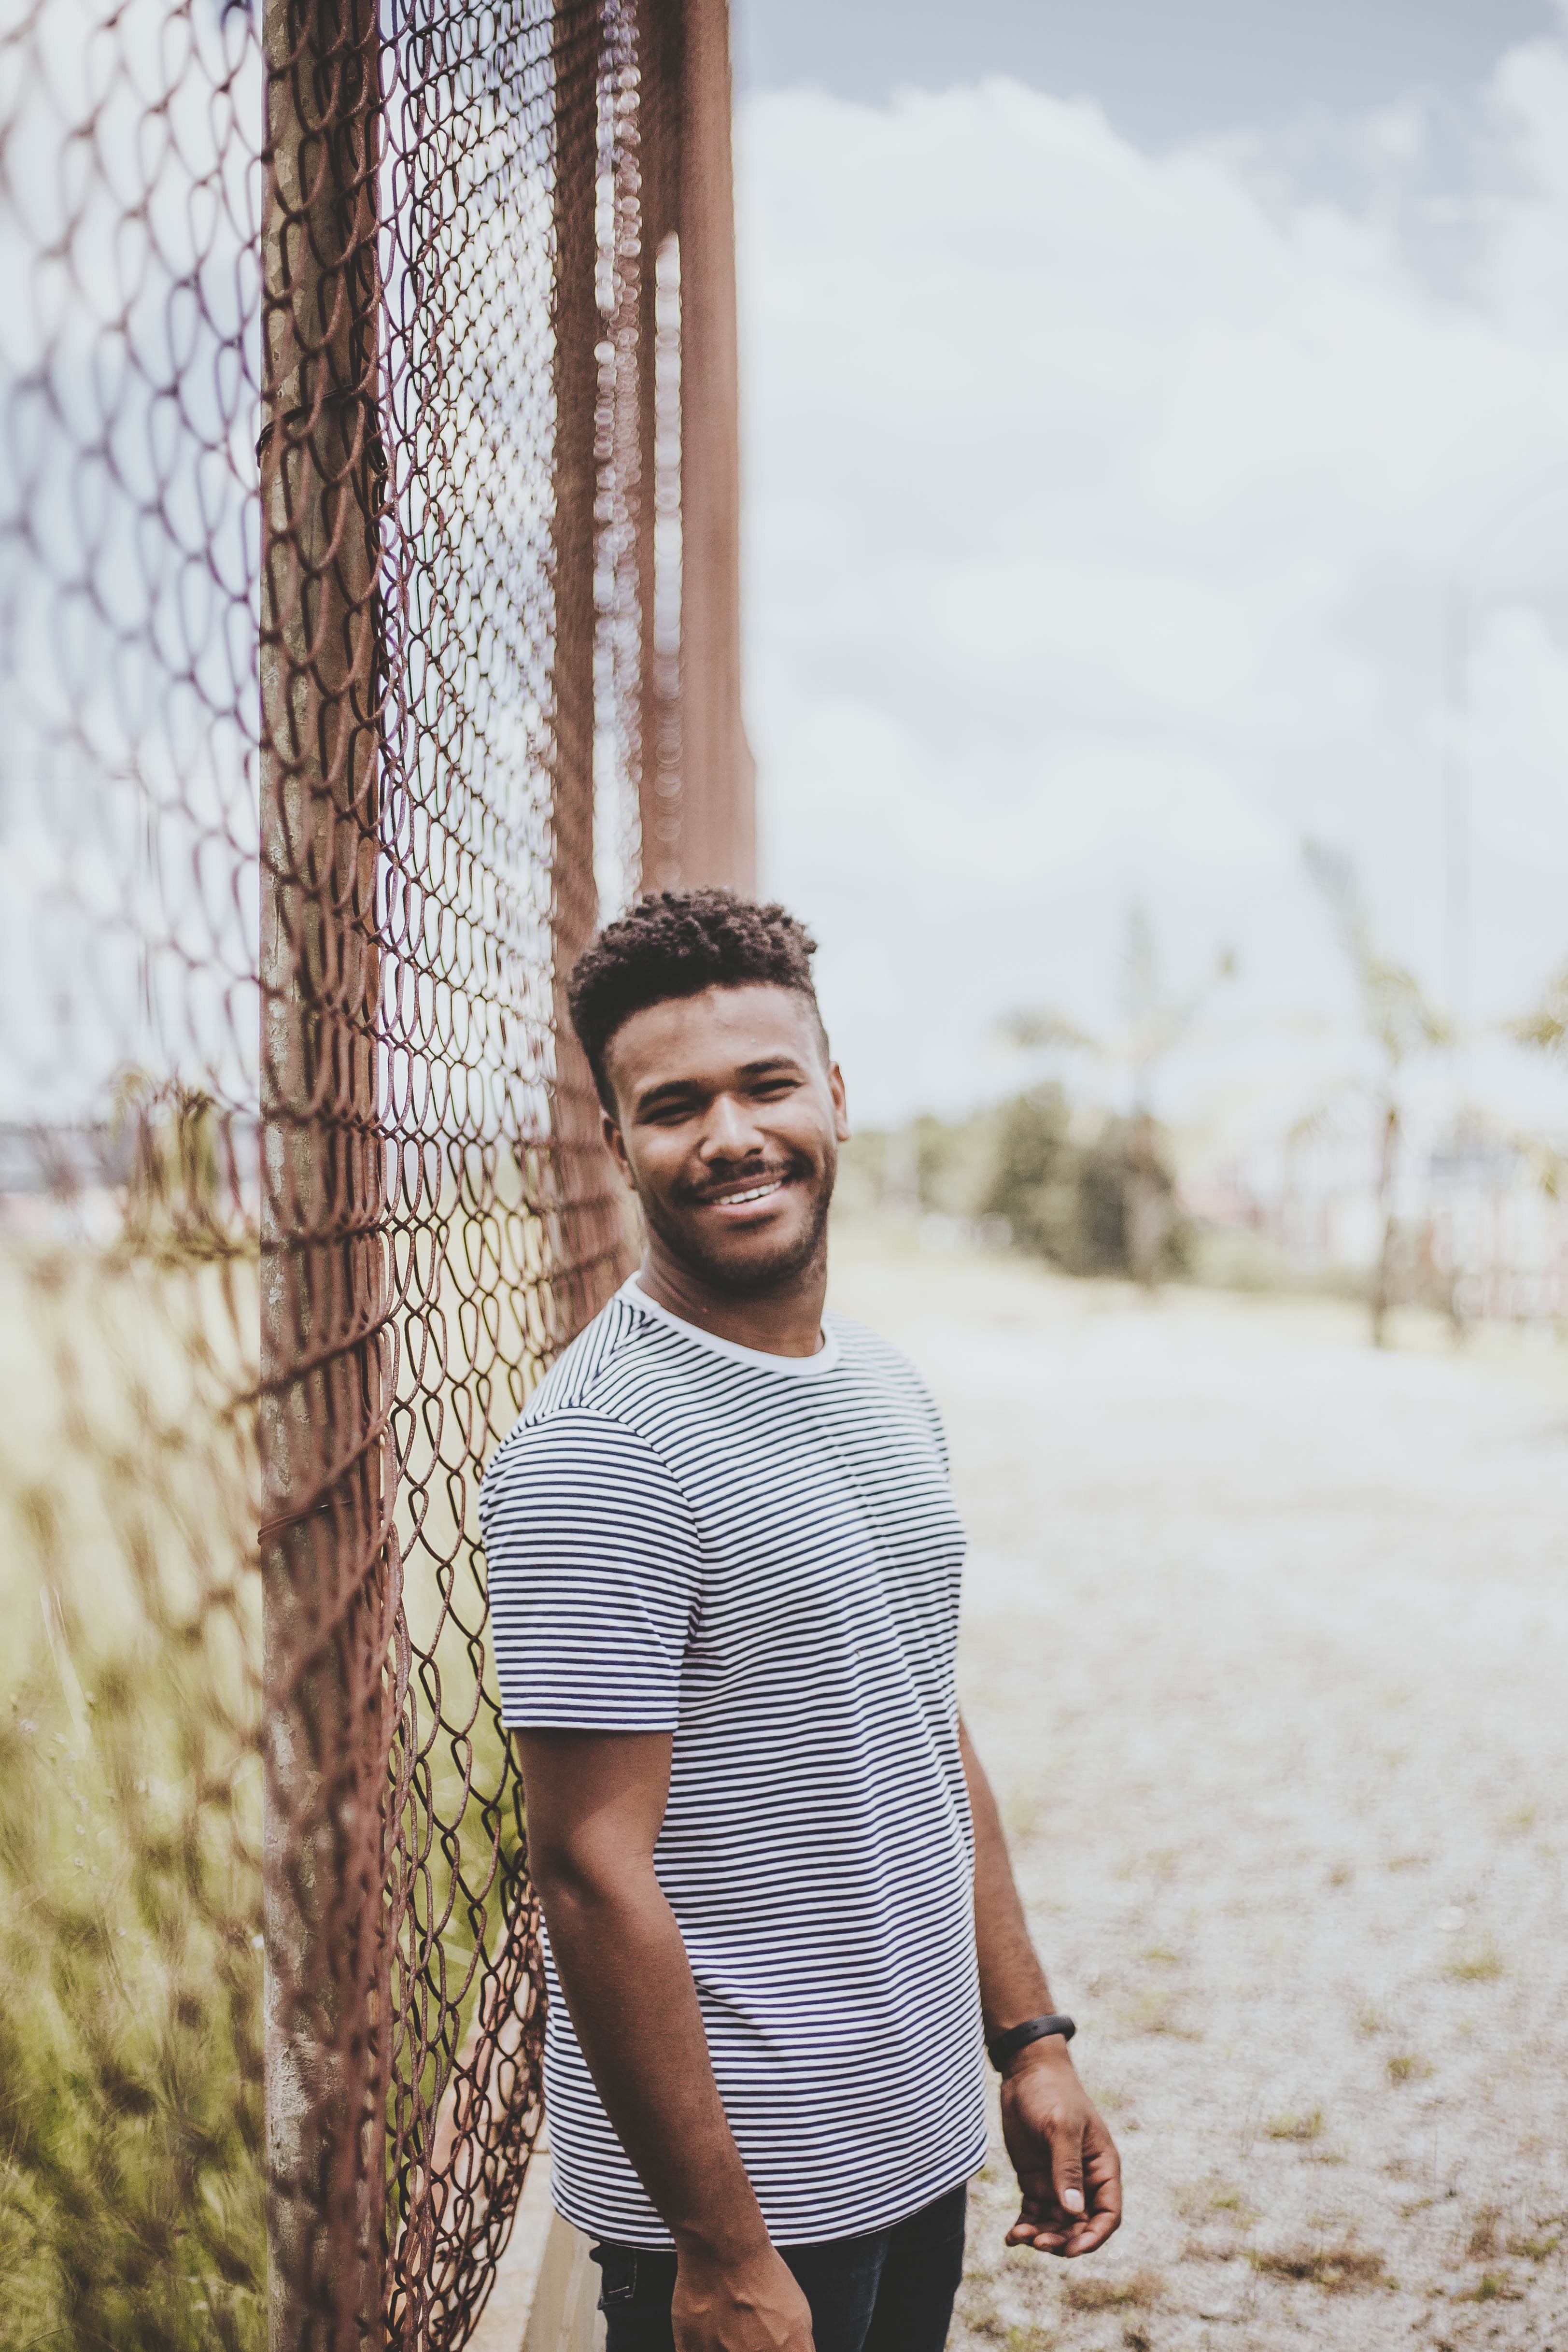
white, photograph, people, yellow, photography, smile, fun, tree, vacation, plant, portrait photography, leisure, happy, photo shoot